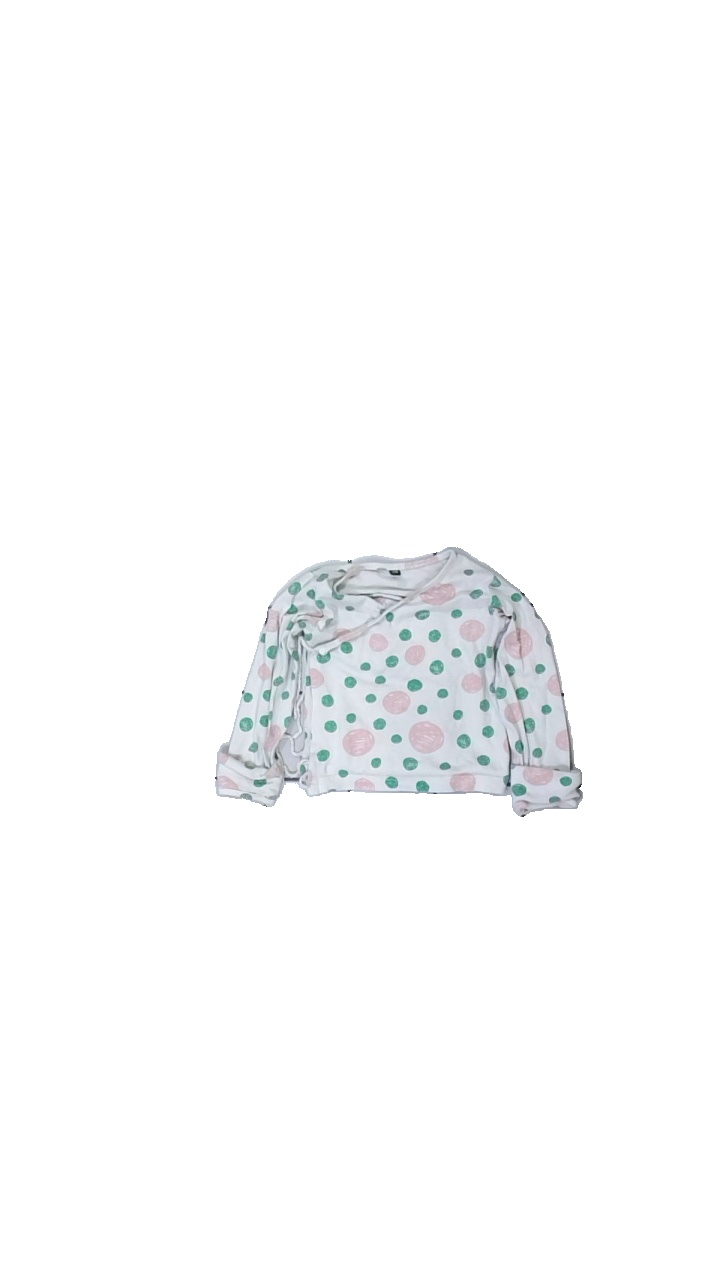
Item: Top (Children)
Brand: Missing
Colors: White, Green, Pink
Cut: Regular
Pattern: Dots
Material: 100% cotton
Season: All
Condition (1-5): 4
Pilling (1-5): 3
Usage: Reuse
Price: <50